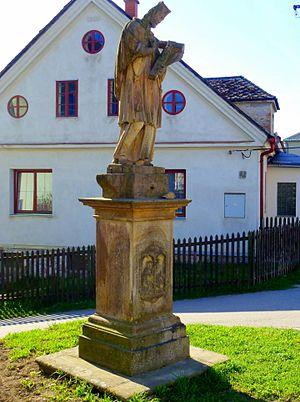
Cotkytle est une commune du district d'Ústí nad Orlicí, dans la région de Pardubice, en République tchèque. Sa population s'élevait à 390 habitants en 2017.